Andrzej Witos

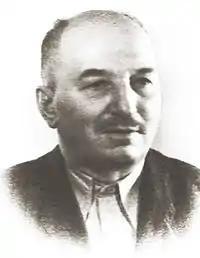
Andrzej Witos (1878-1973) – Polish politician, brother of Wincenty Witos

Andrzej Witos (born 8 November 1878 in Wierzchosławice, died 9 March 1973 in Łódź) was a Polish politician, activist and younger brother of Wincenty Witos.